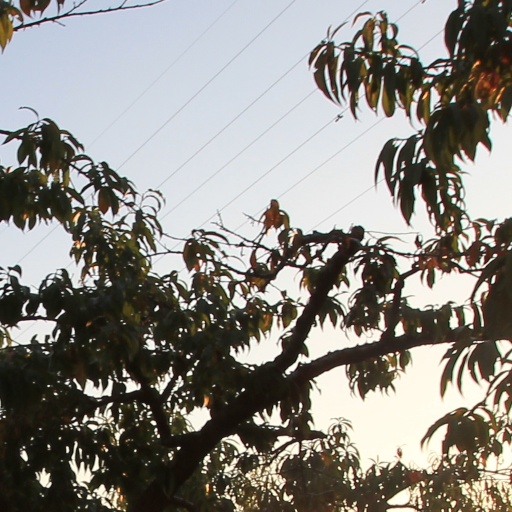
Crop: grape